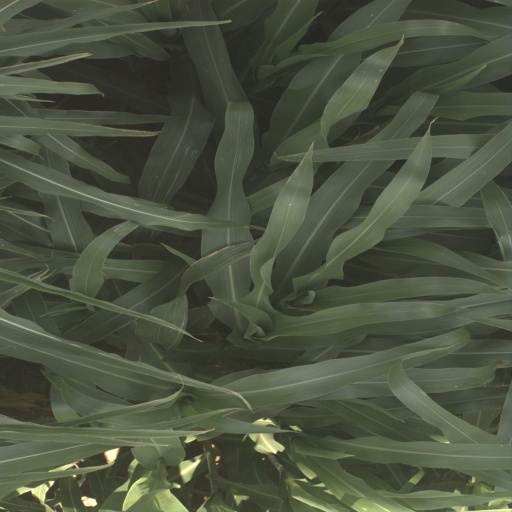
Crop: sorghum